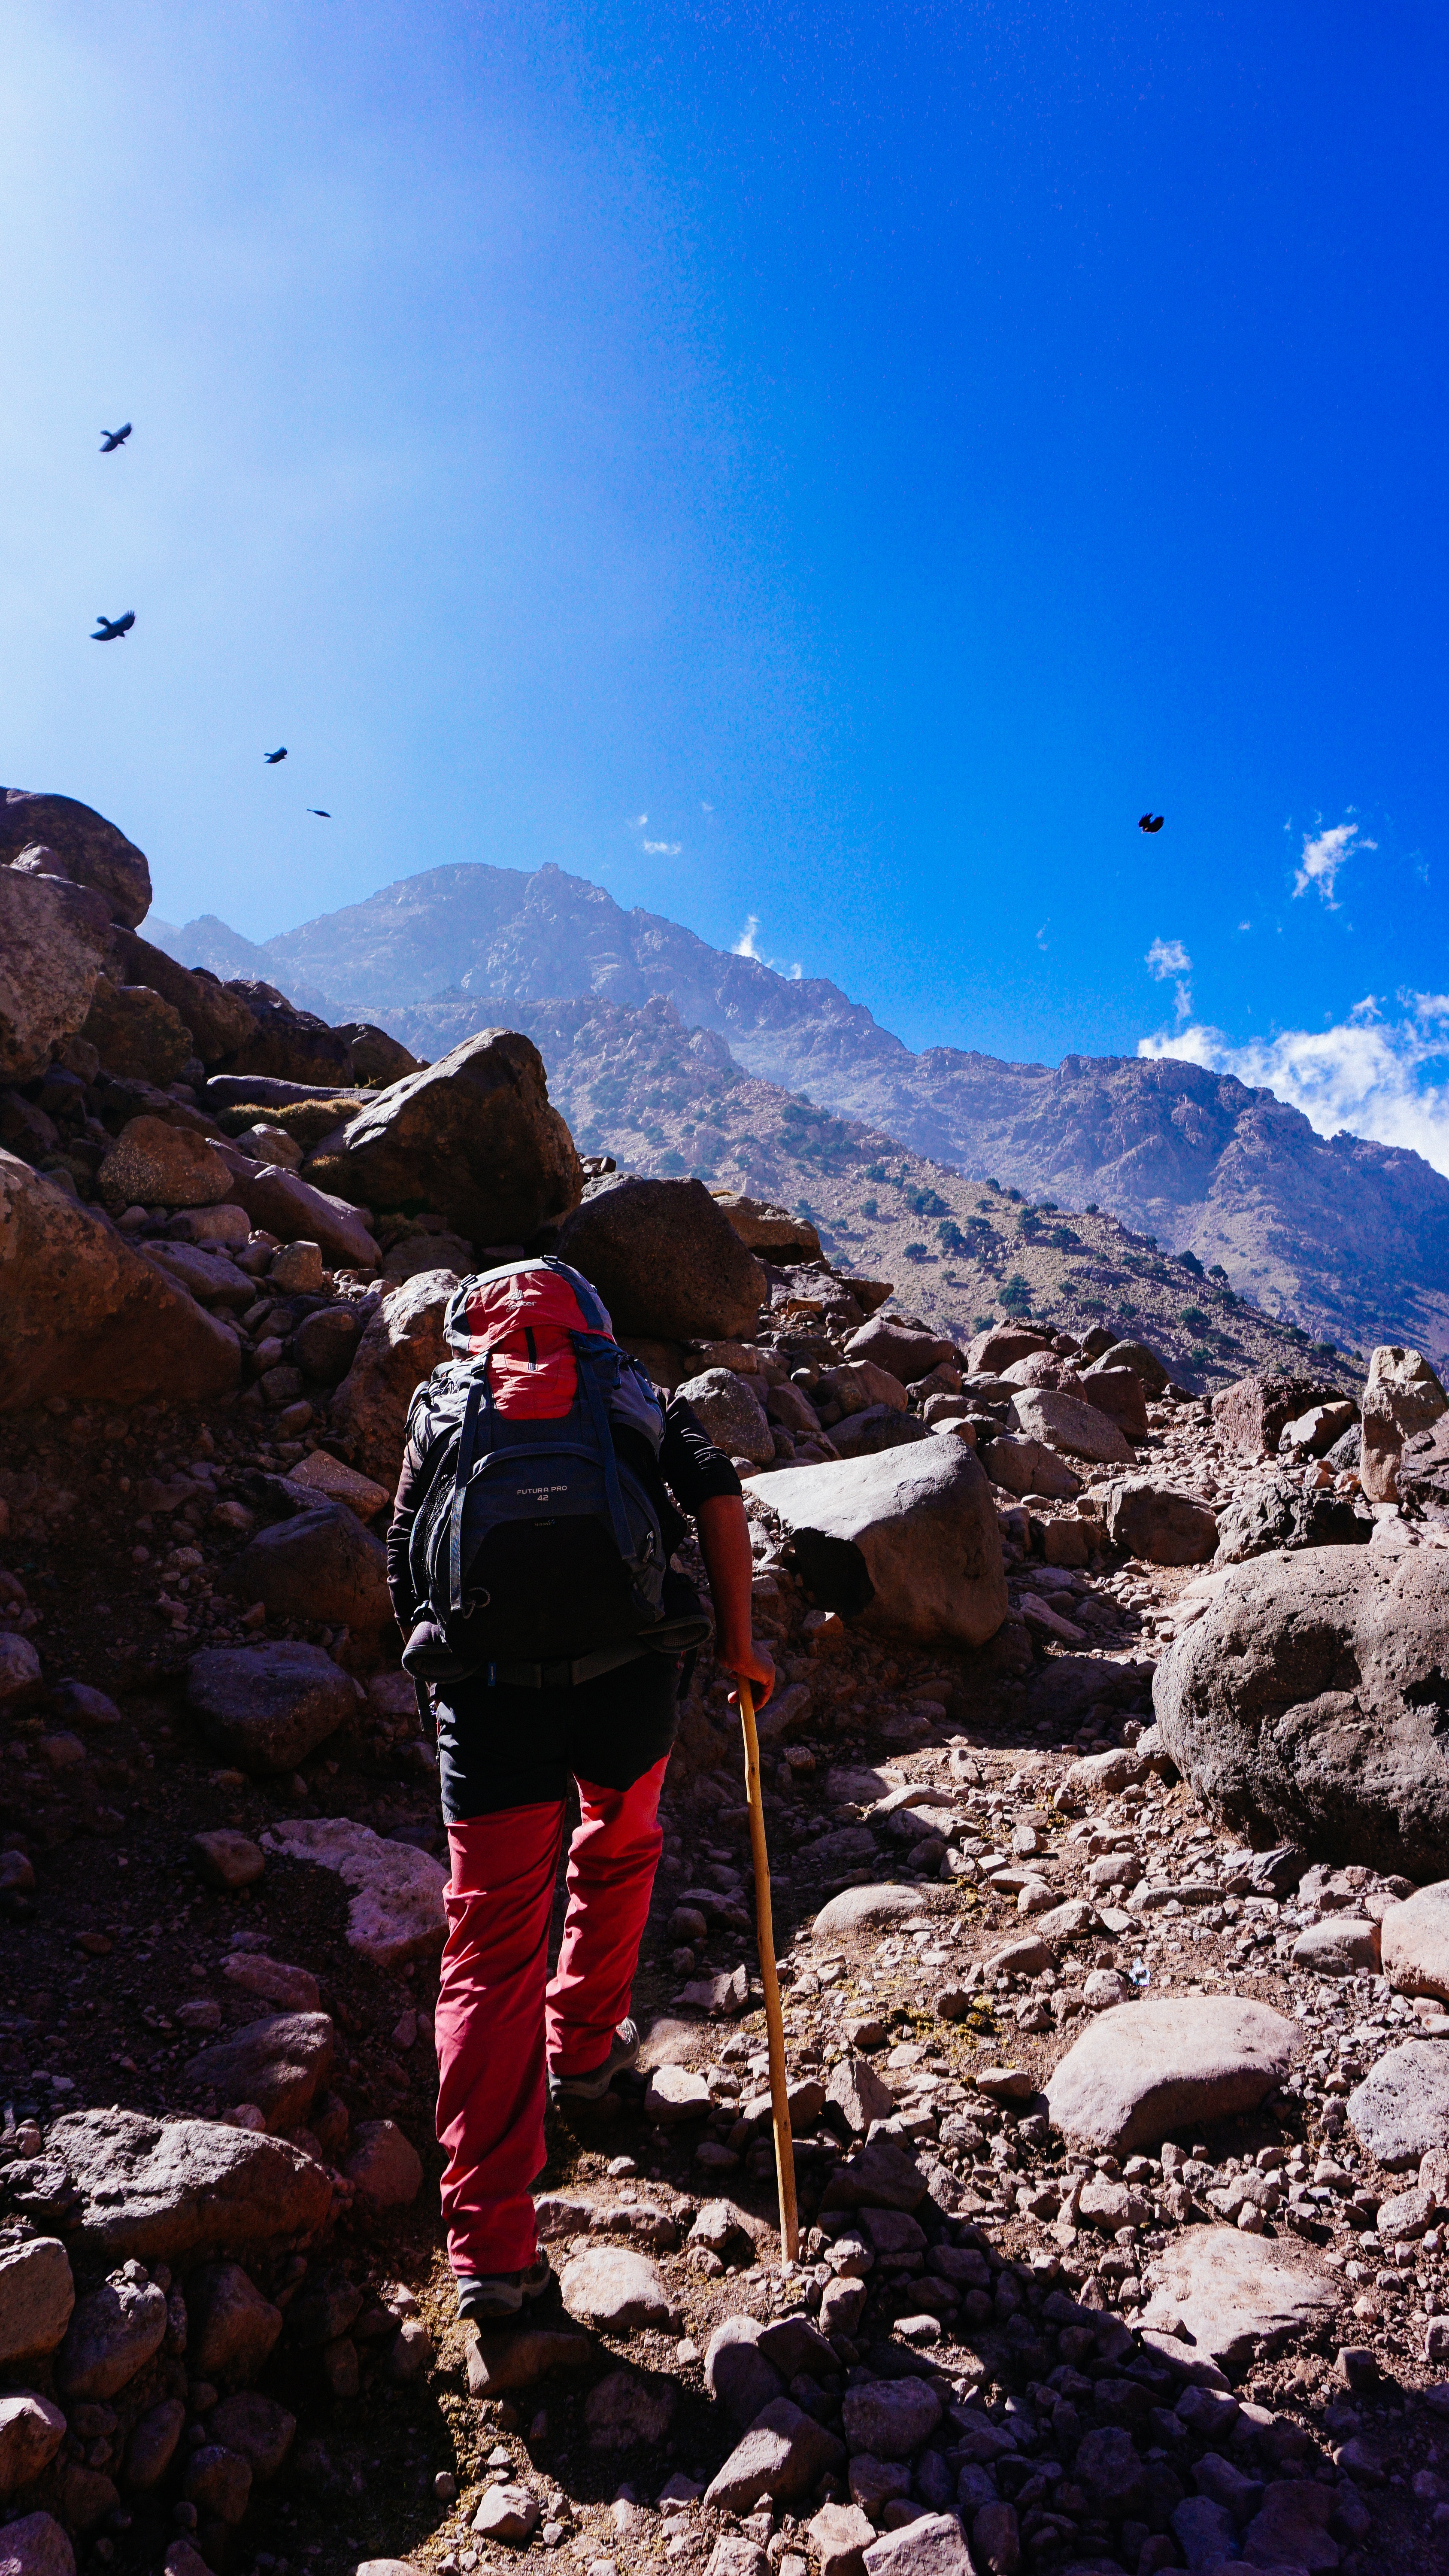
wilderness, walking, mountain, hiking, adventure, mountain range, recreation, climbing, extreme sport, ridge, summit, mountaineering, sports, backpacking, outdoor recreation, mountainous landforms, geological phenomenon